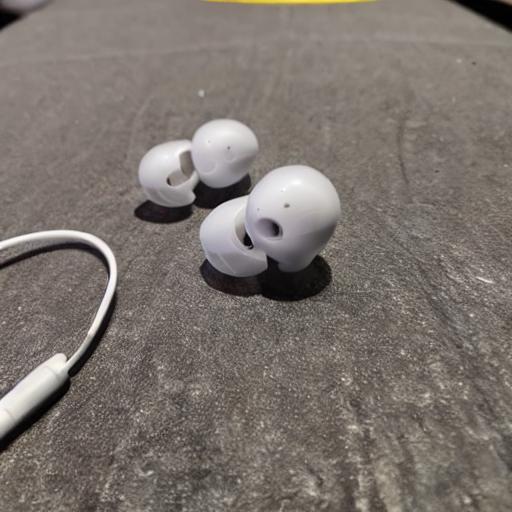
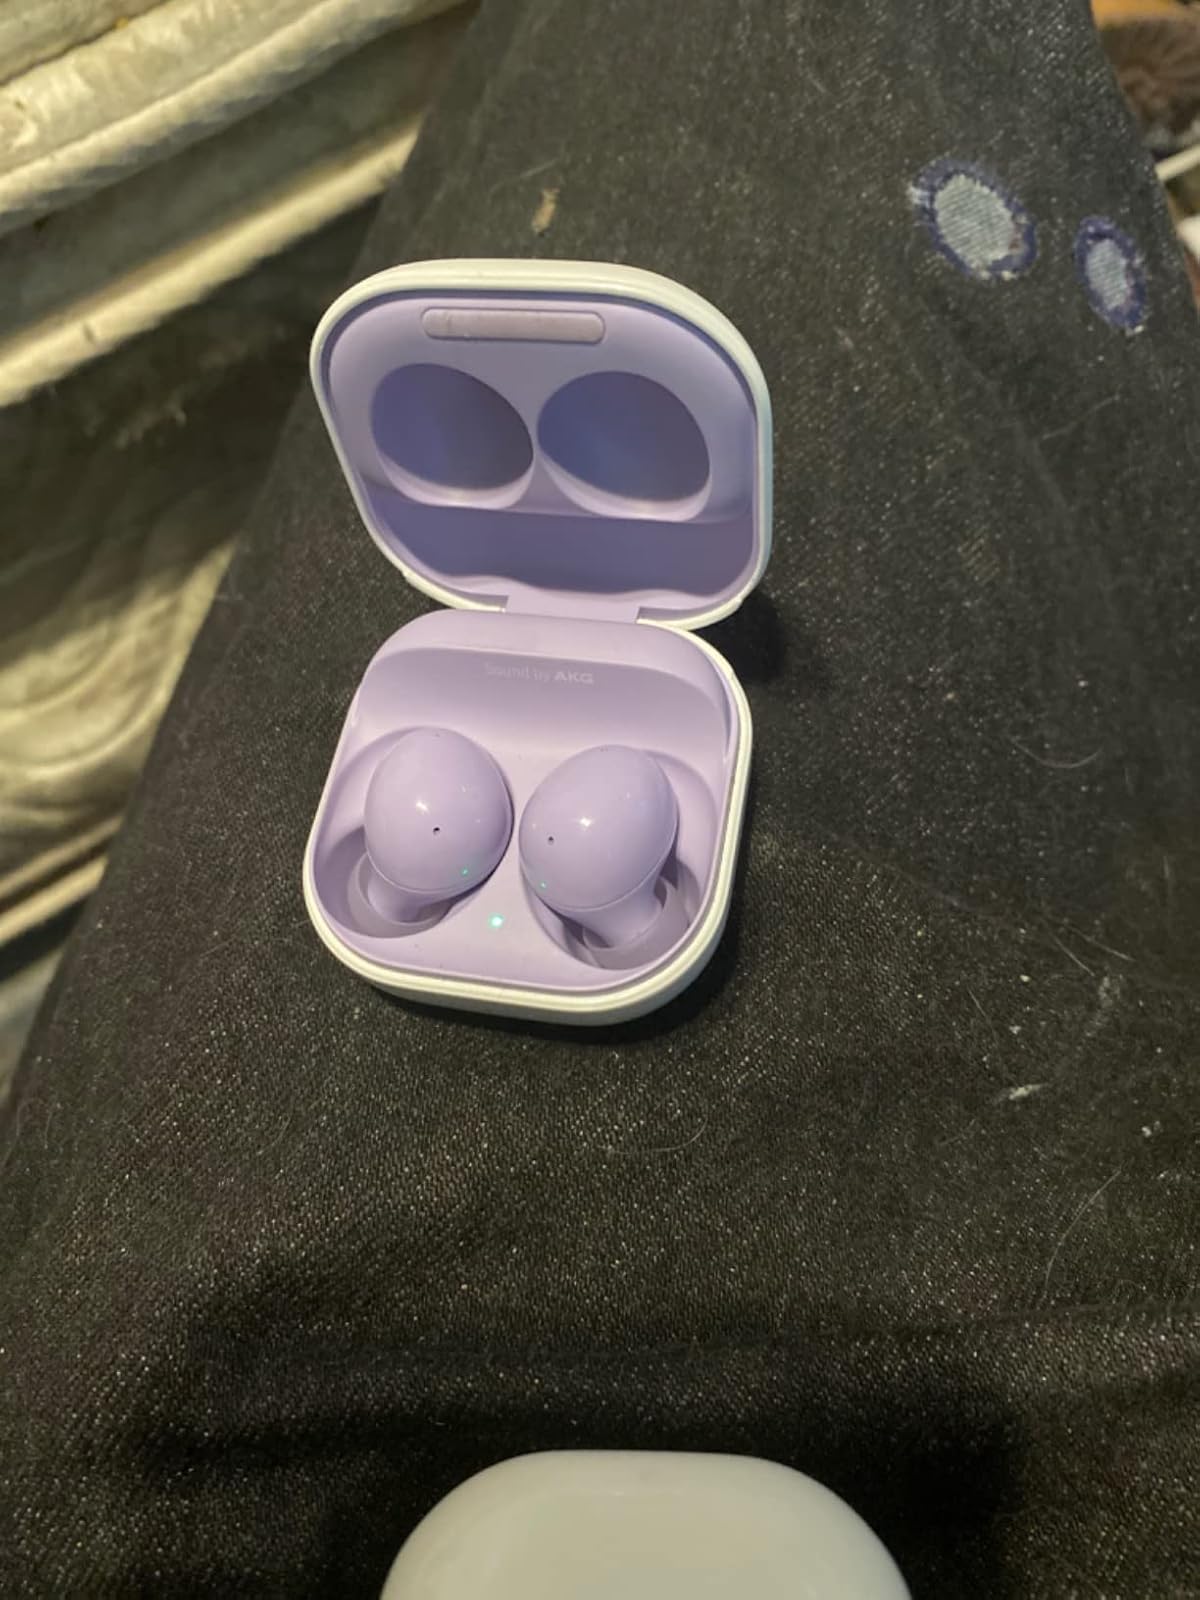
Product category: earbuds
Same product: no